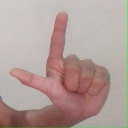
अक्षर: ल